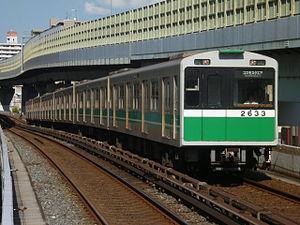
La série 20 du métro municipal d'Osaka est un type de rame automotrice présent sur de nombreuses lignes du métro d'Osaka. Depuis la privatisation en 2018, les rames appartiennent à la compagnie Osaka Metro.